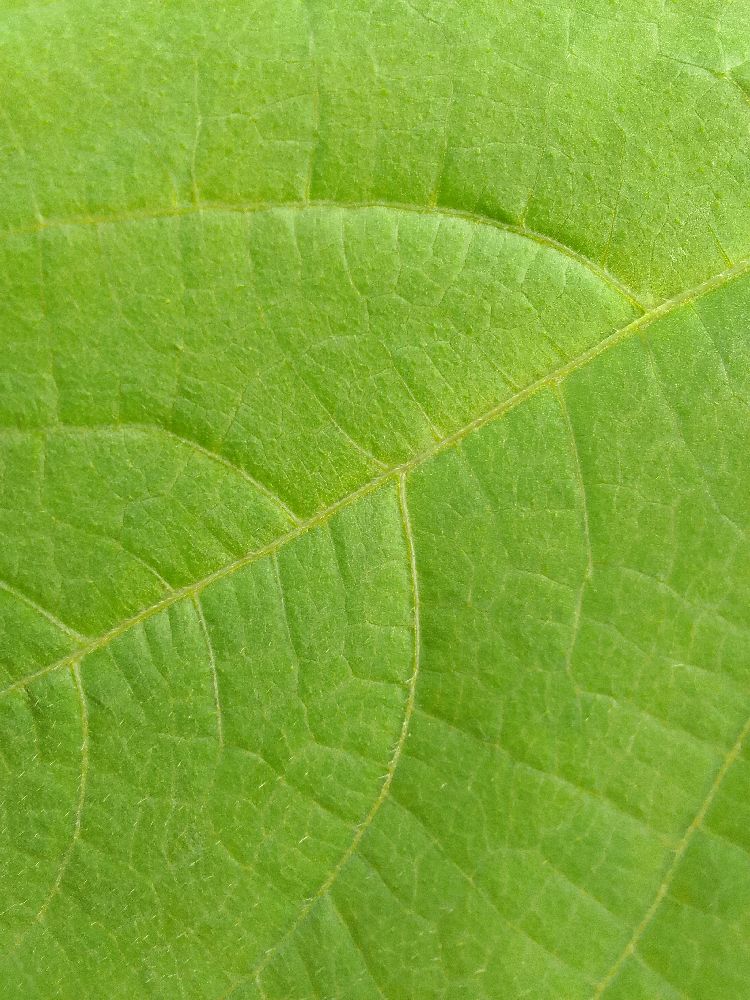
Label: healthy